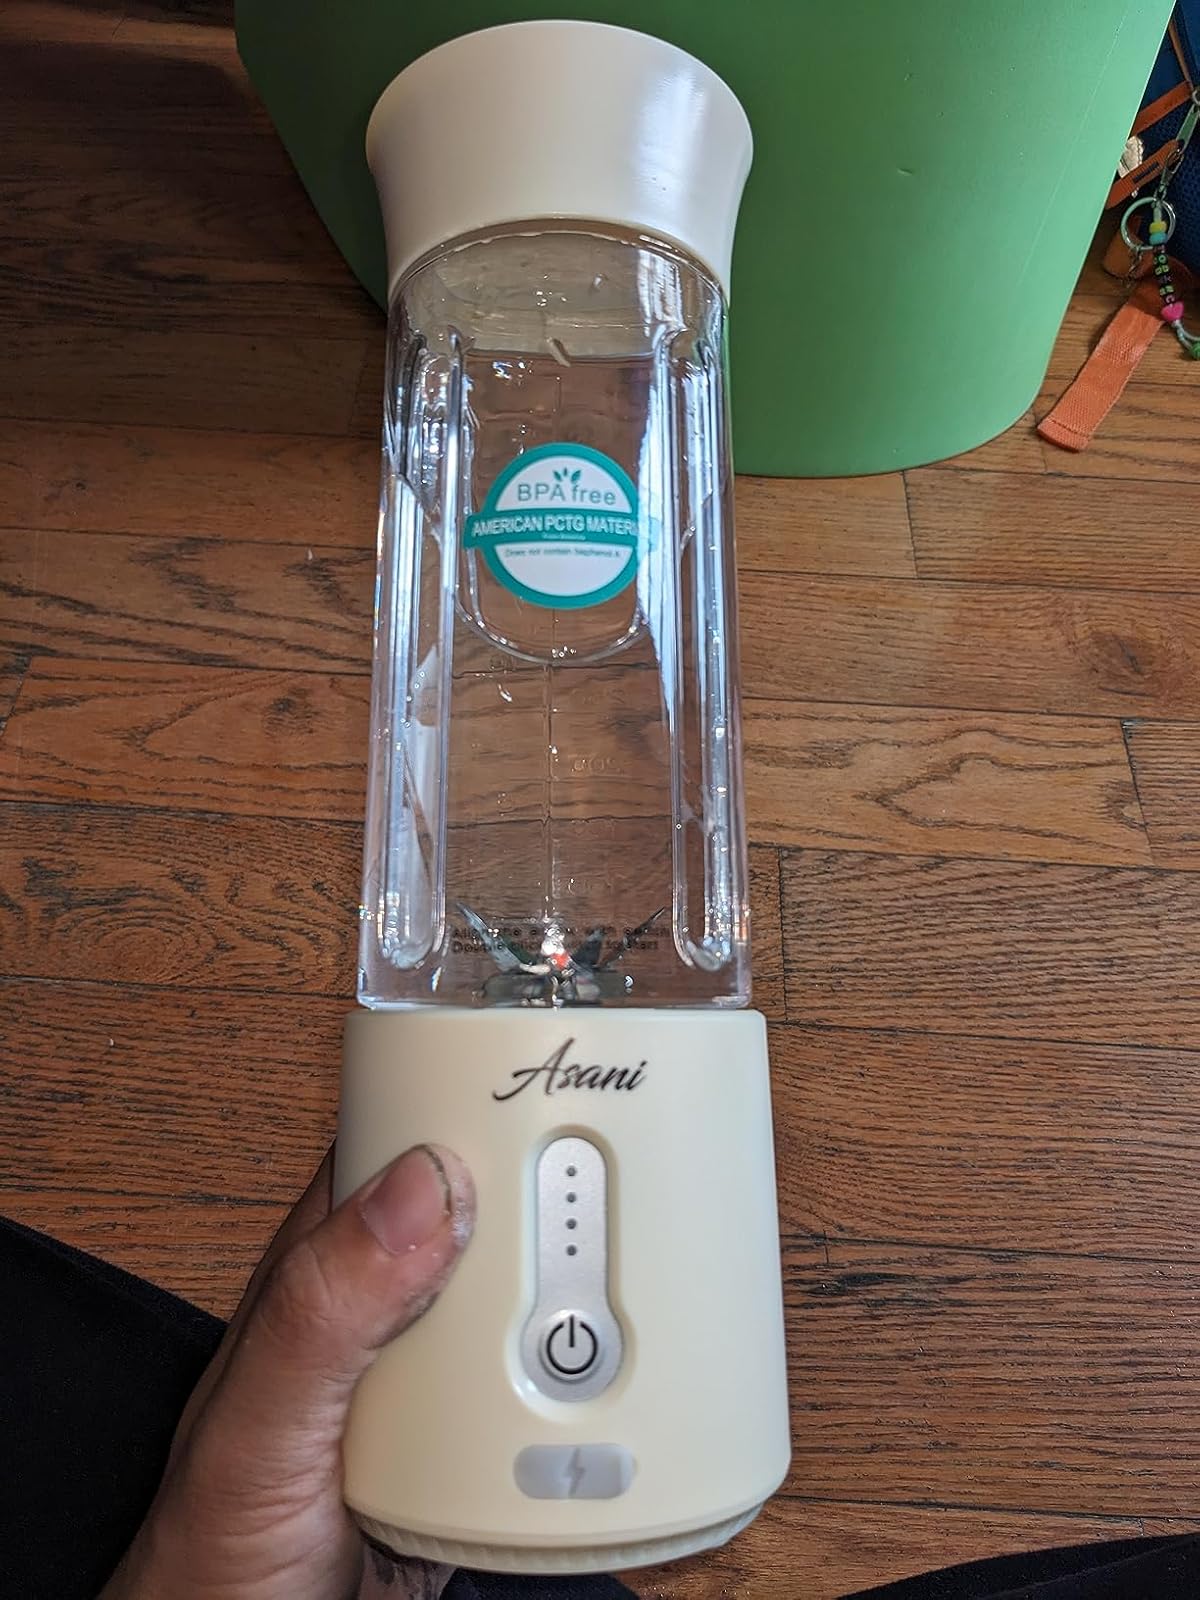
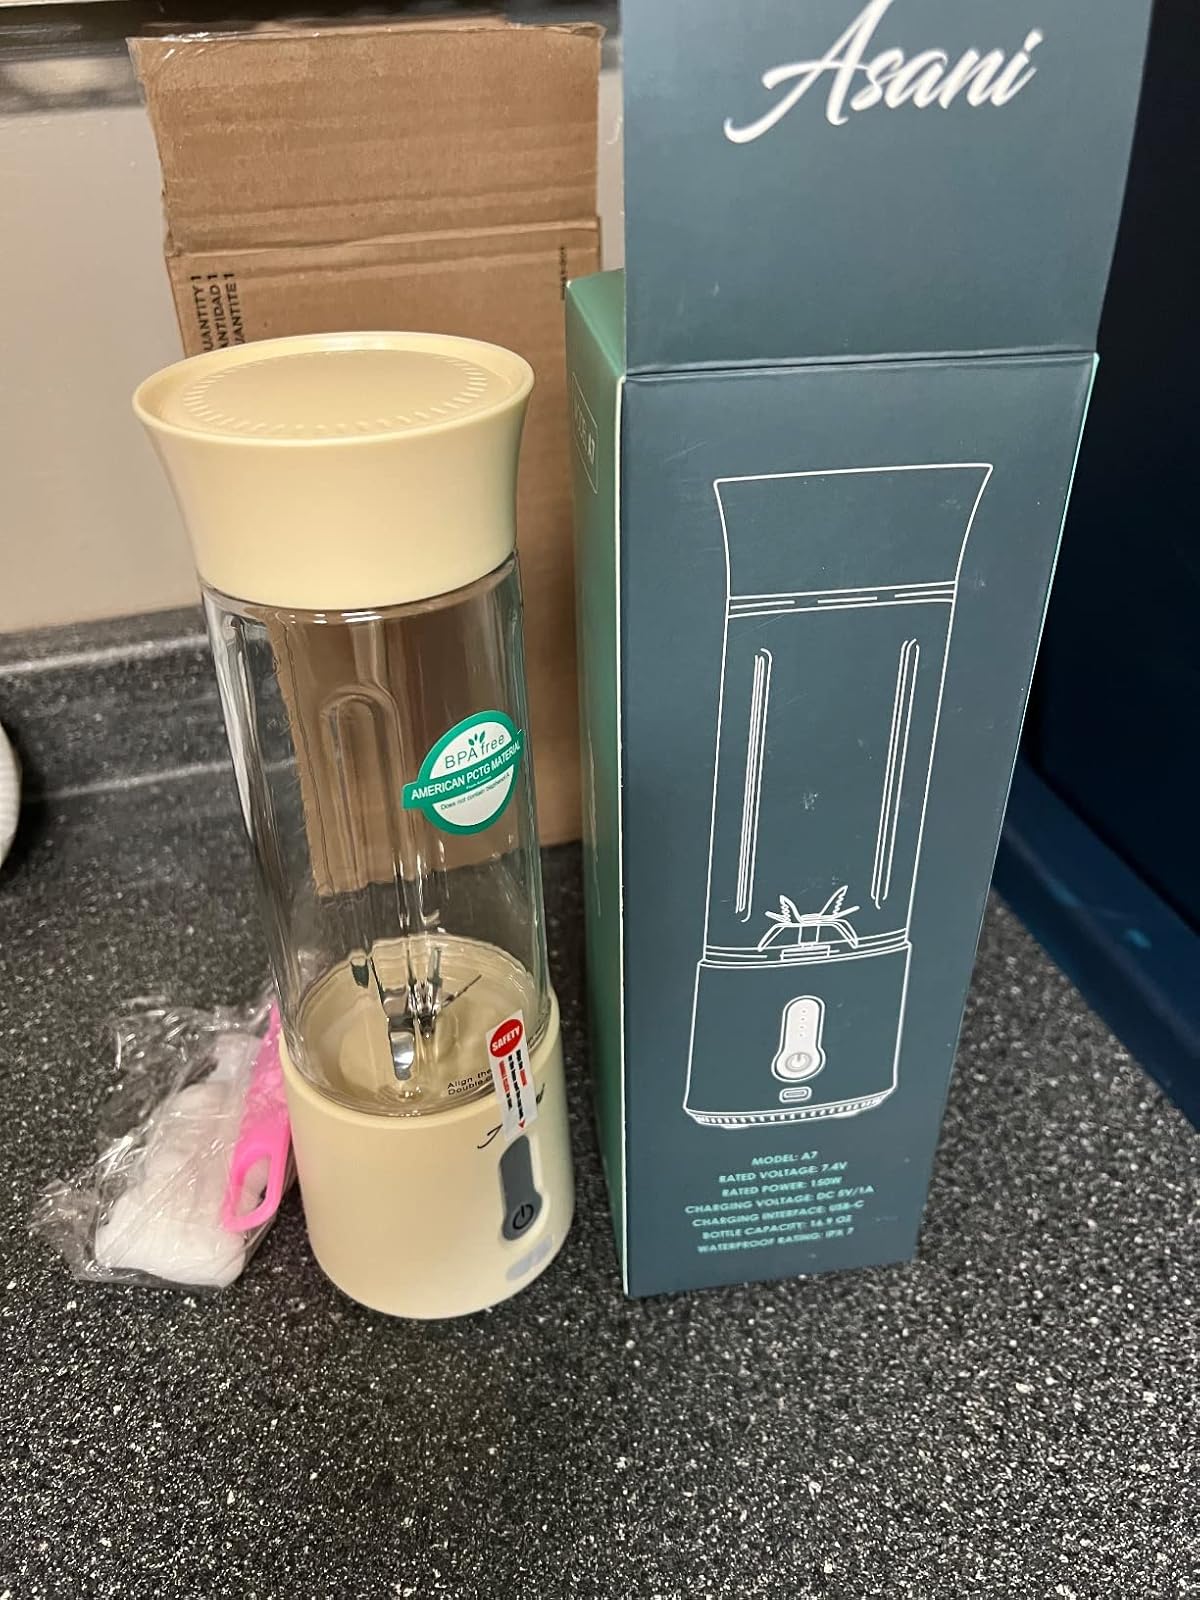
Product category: items_blender
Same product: yes